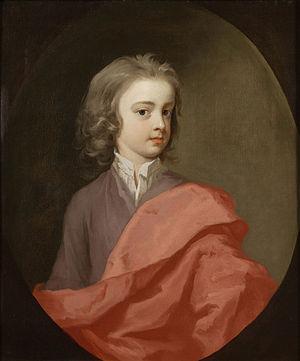
Thomas Winnington PC, de Stanford Court, Stanford on Teme, Worcestershire, était un politicien anglais whig qui siégea à la Chambre des communes de 1726 à 1746.